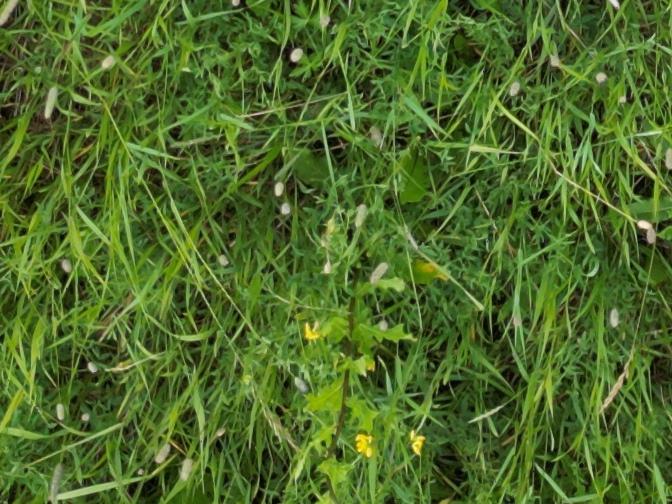
Flowers visible: yarrow flowers